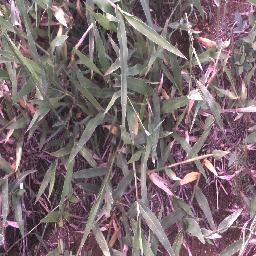
Label: negative